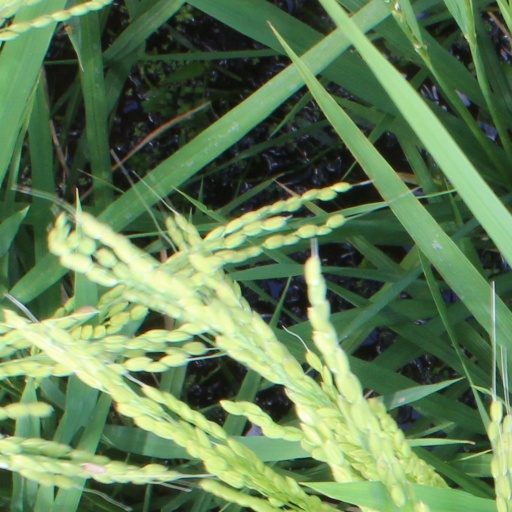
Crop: rice